CP/M-86

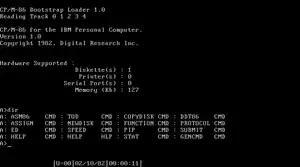
Digital Research CP/M-86 for the IBM Personal Computer Version 1.0

The IBM PC was announced on 12 August 1981, and the first machines began shipping in October the same year, ahead of schedule. CP/M-86 was one of three operating systems available from IBM, with PC DOS and UCSD p-System. Digital Research's adaptation of CP/M-86 for the IBM PC was released six months after PC DOS in spring 1982, and porting applications from CP/M-80 to either operating system was about equally difficult. In November 1981, Digital Research also released a version for the proprietary IBM Displaywriter.